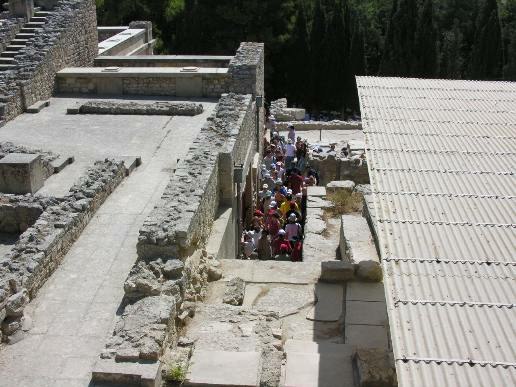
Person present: Yes